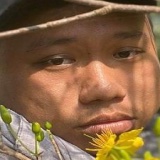
diễn viên Bảo Suzu